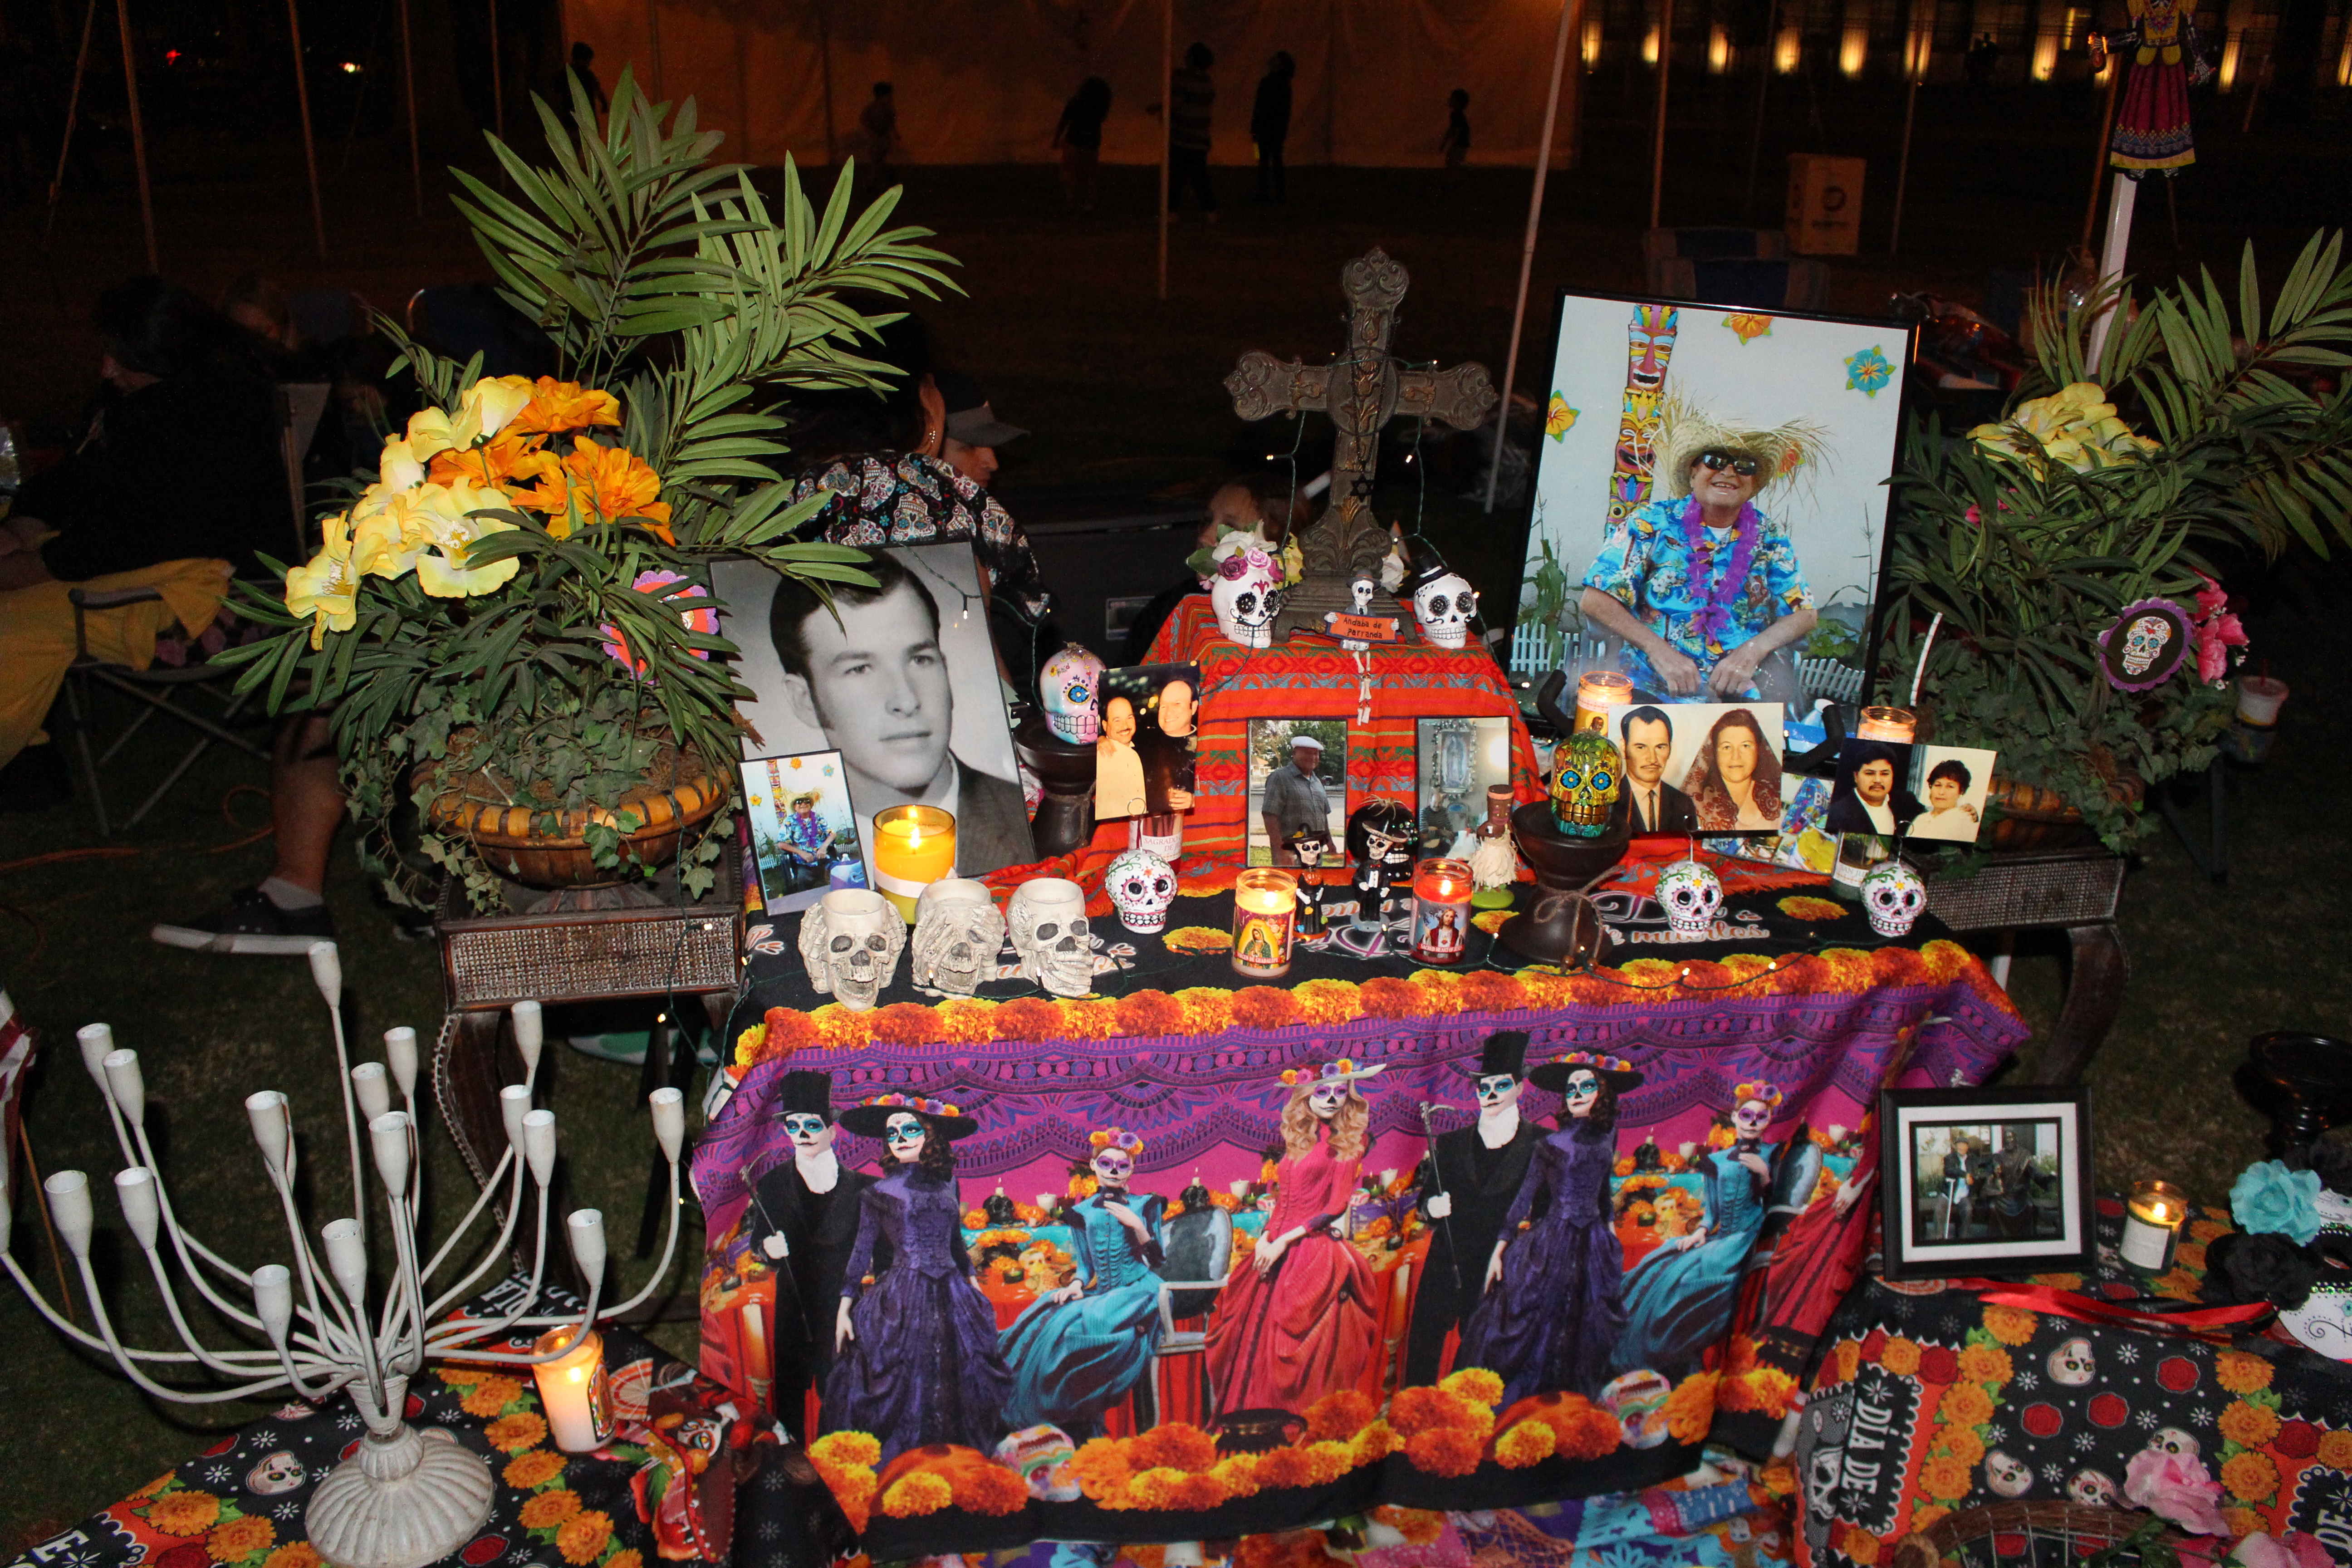
nighttime, nightlife, altar, offering, honor, art